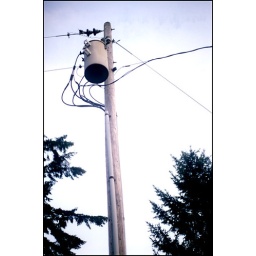
A telephone pole in Oregon outside of my folks' place.